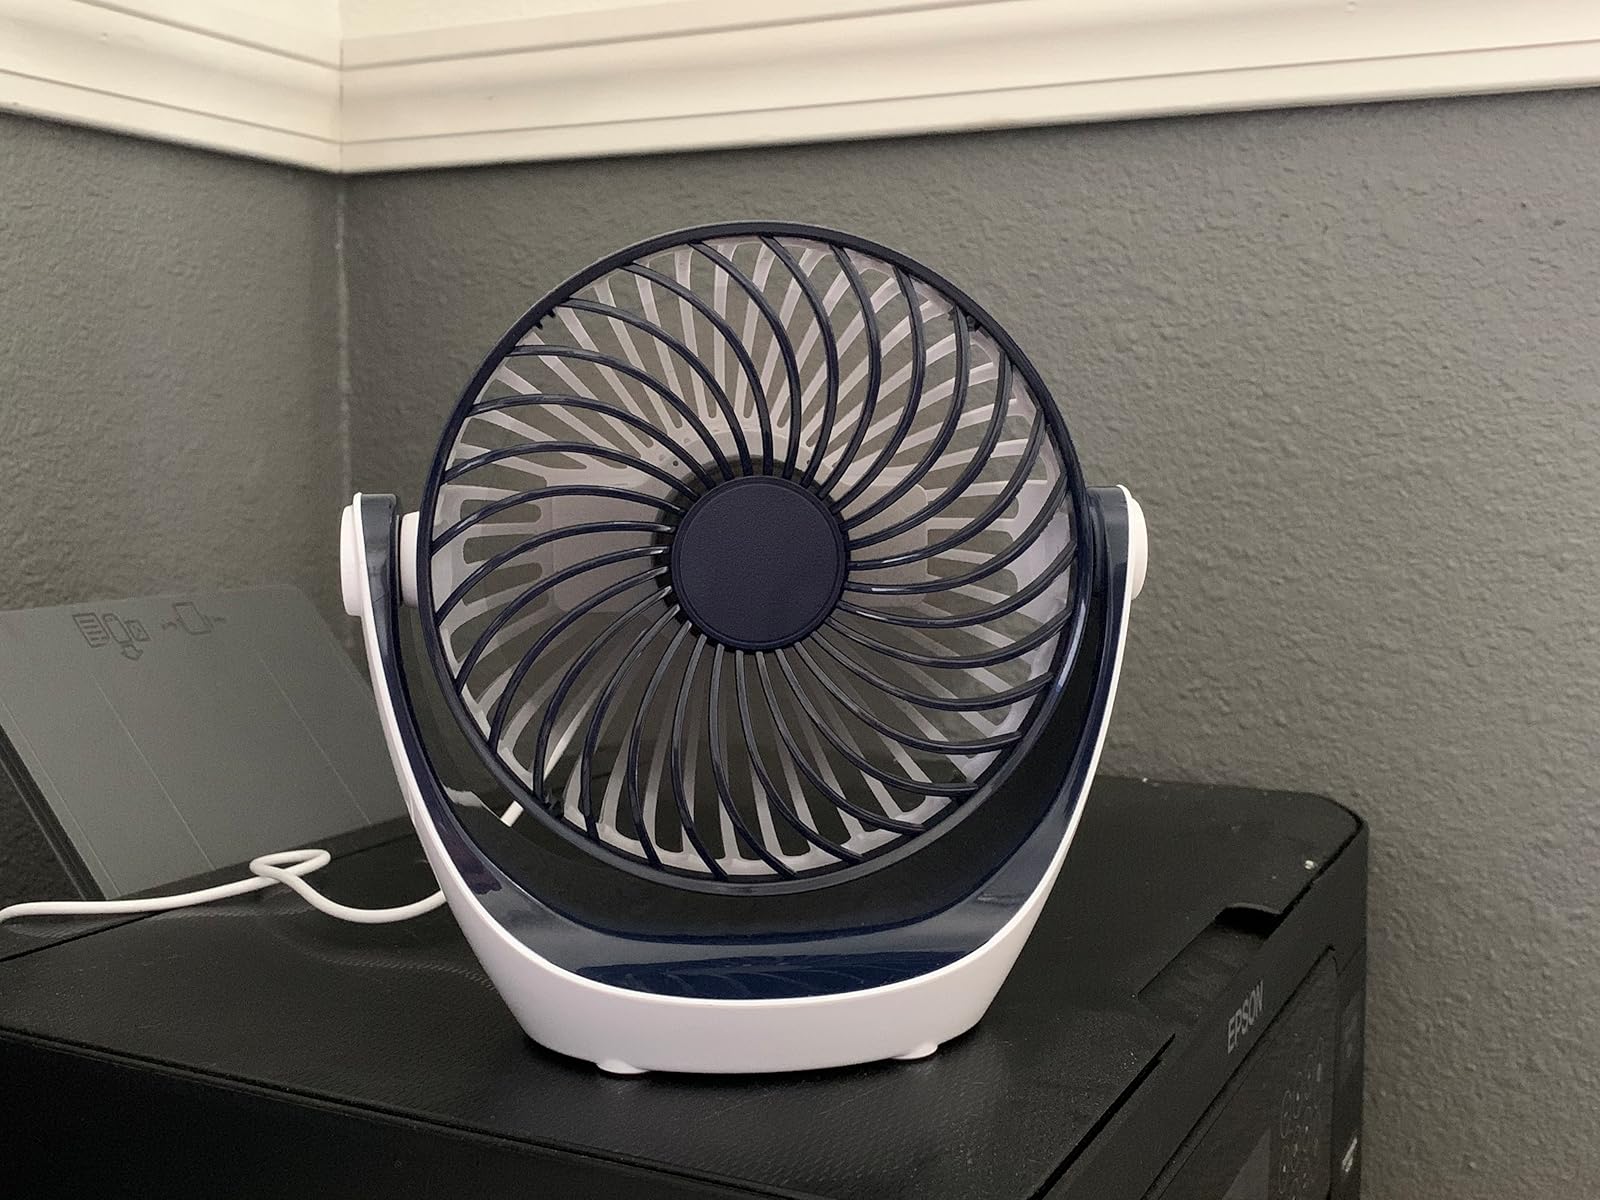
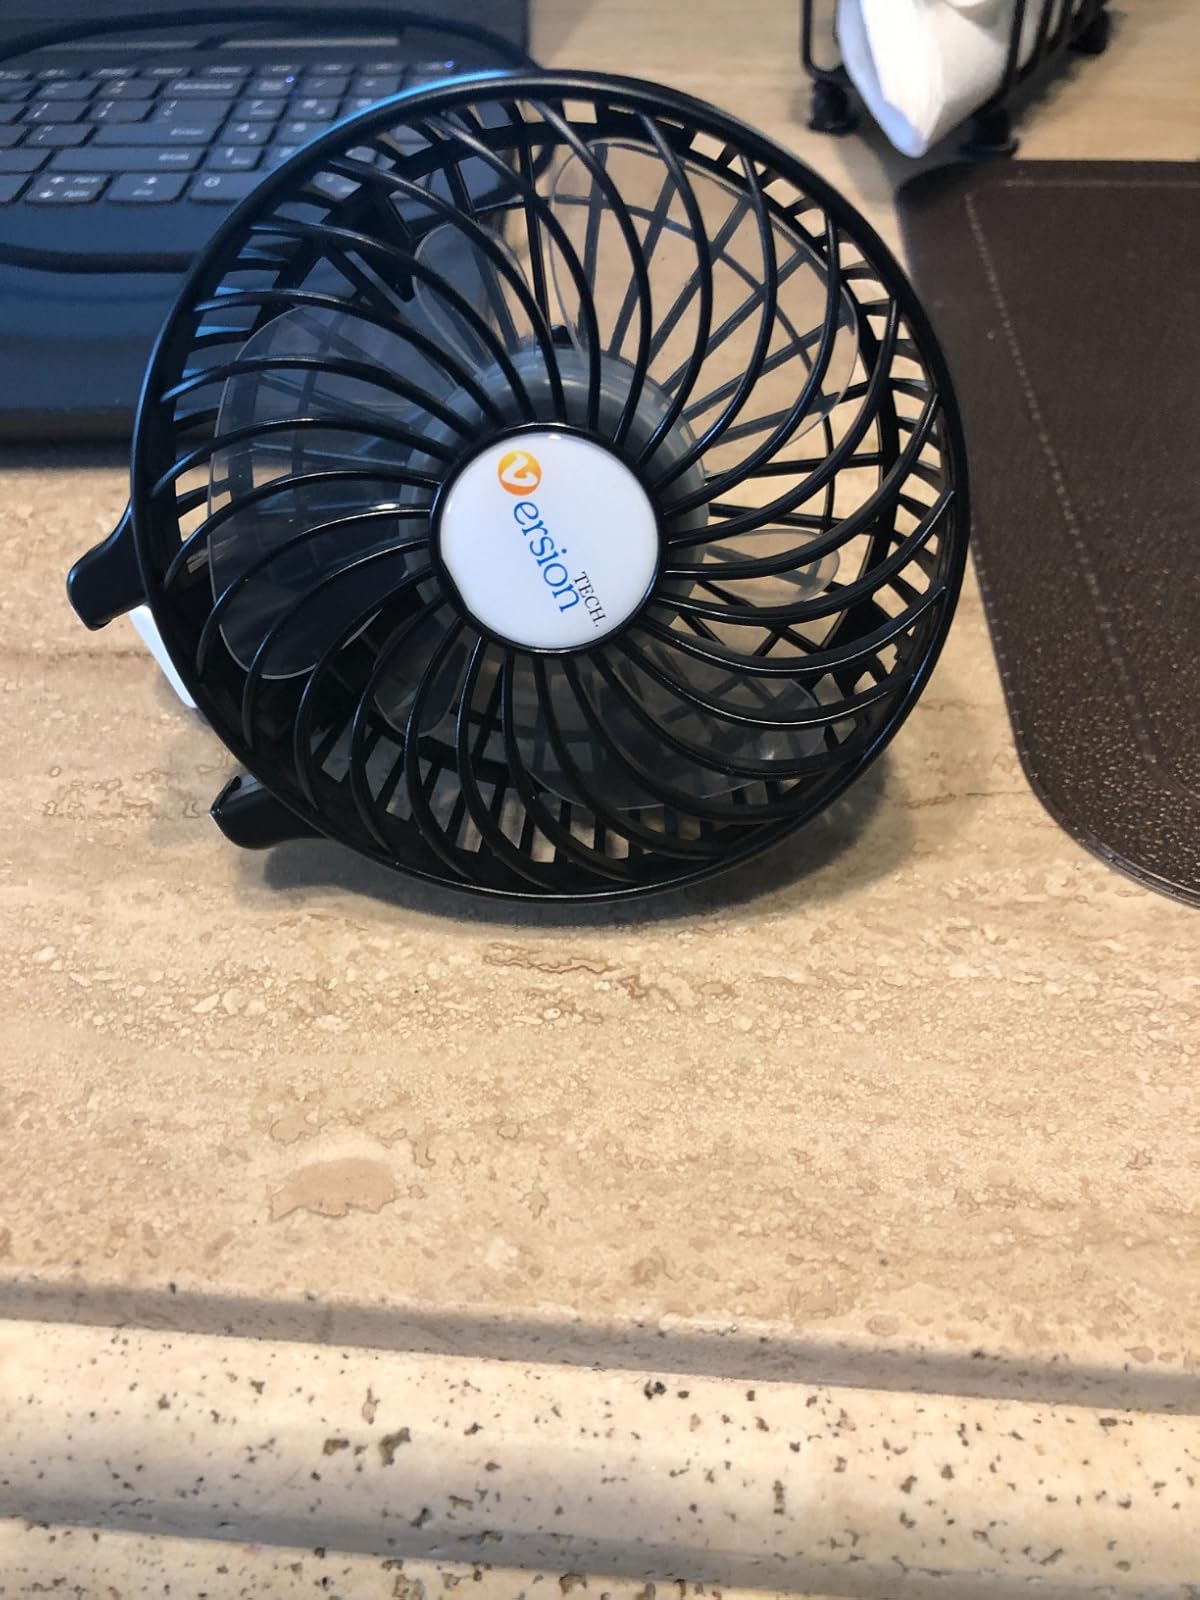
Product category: fan
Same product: no